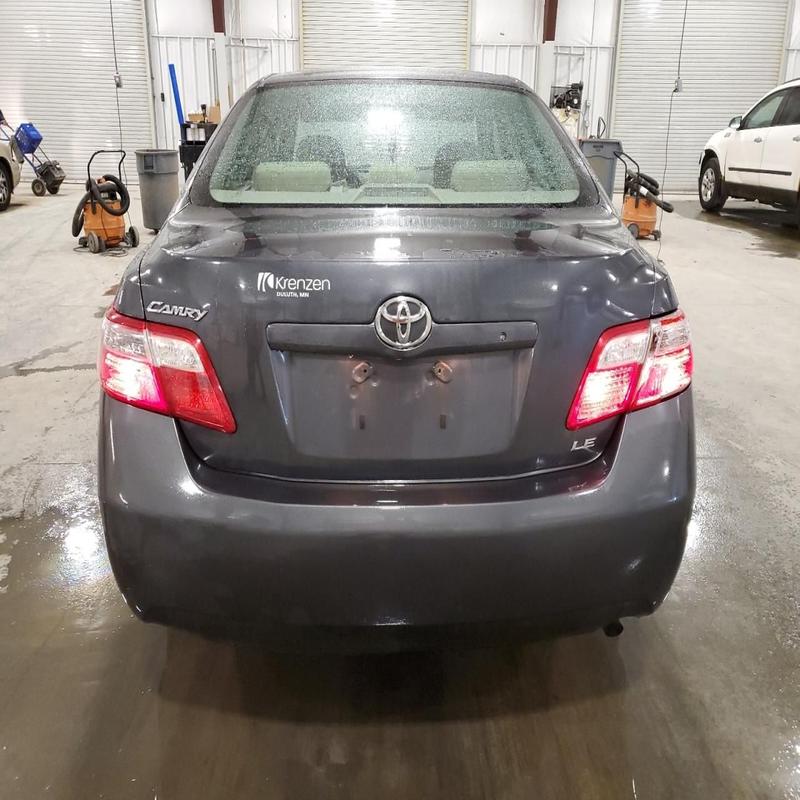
Aucun dommage détecté.
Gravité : aucun